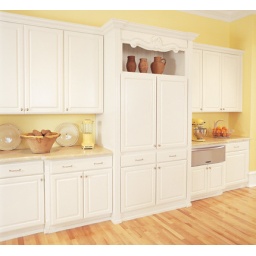
The kitchen cabinetry was created with Shelburne door style in Maple finished in Ivory Cream.